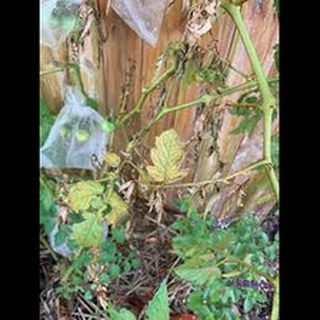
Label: wheat_mite